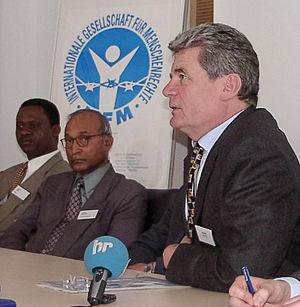
La Société internationale pour les droits de l'Homme est une organisation non gouvernementale à but non lucratif œuvrant pour les droits de l'Homme. Elle possède le statut de participant au Conseil de l'Europe, et est membre du comité de liaison avec les ONG au Conseil de l'Europe. La SIDH a le statut d'observateur à la Commission africaine des droits de l'Homme. Elle est également associée avec le Département des Informations Publiques de l'ONU, et le statut de consultant effectif au Conseil économique et social des Nations unies.